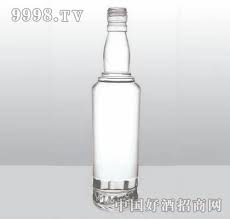
Label: glass